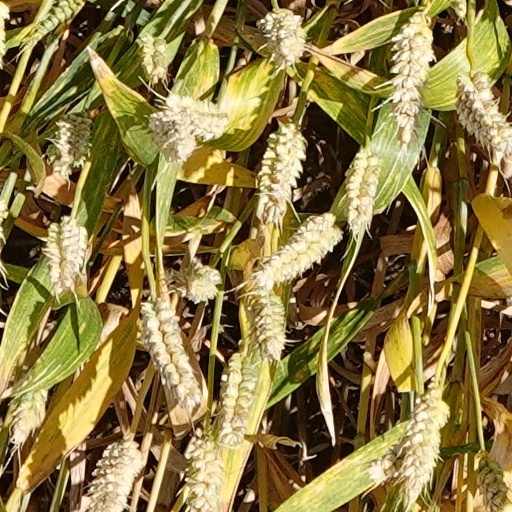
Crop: wheat